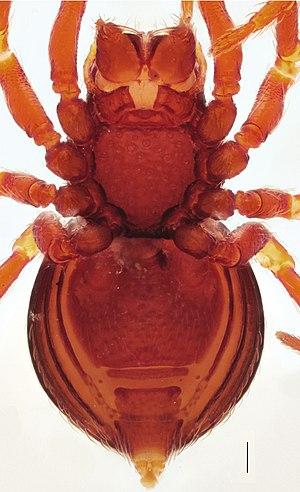
Brignoliella patmae
Brignoliella est un genre d'araignées aranéomorphes de la famille des Tetrablemmidae.
Brignoliella patmae est une espèce d'araignées aranéomorphes de la famille des Tetrablemmidae.